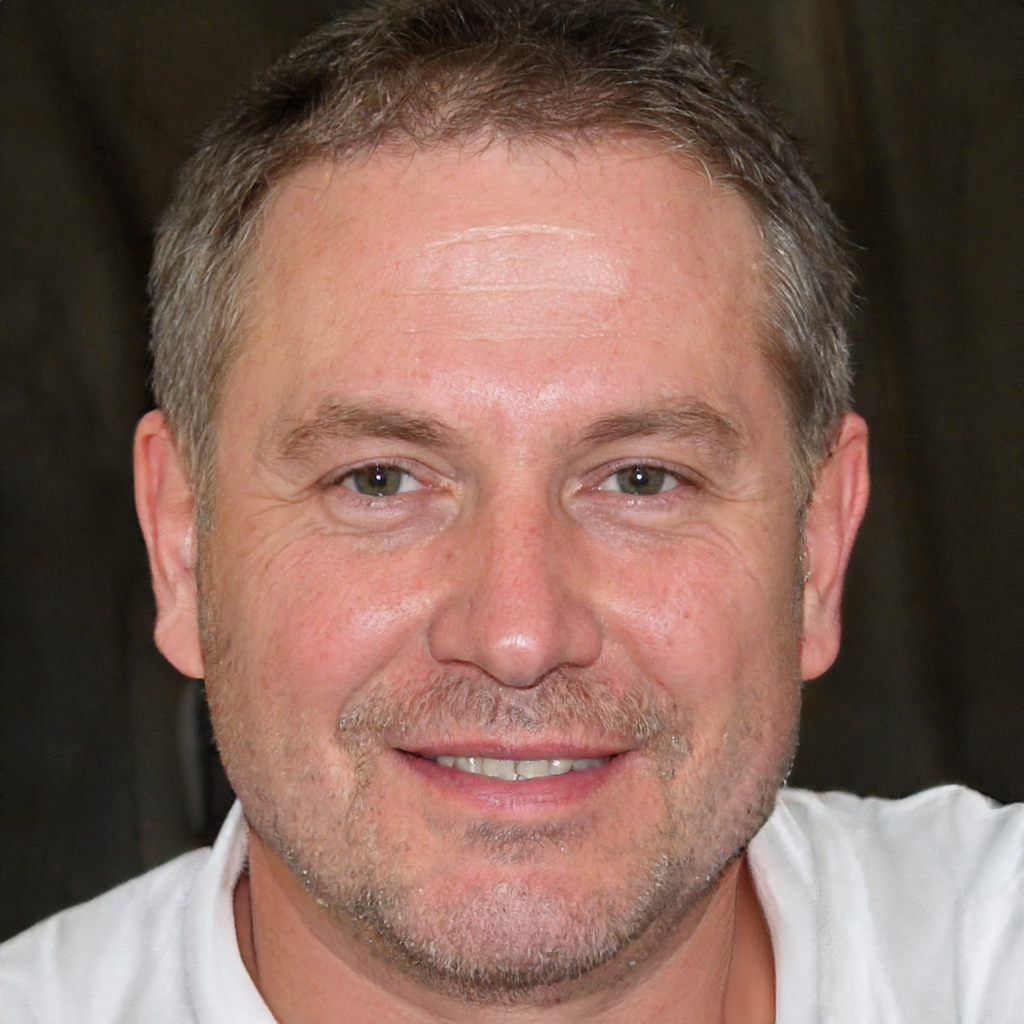
Gender: Male